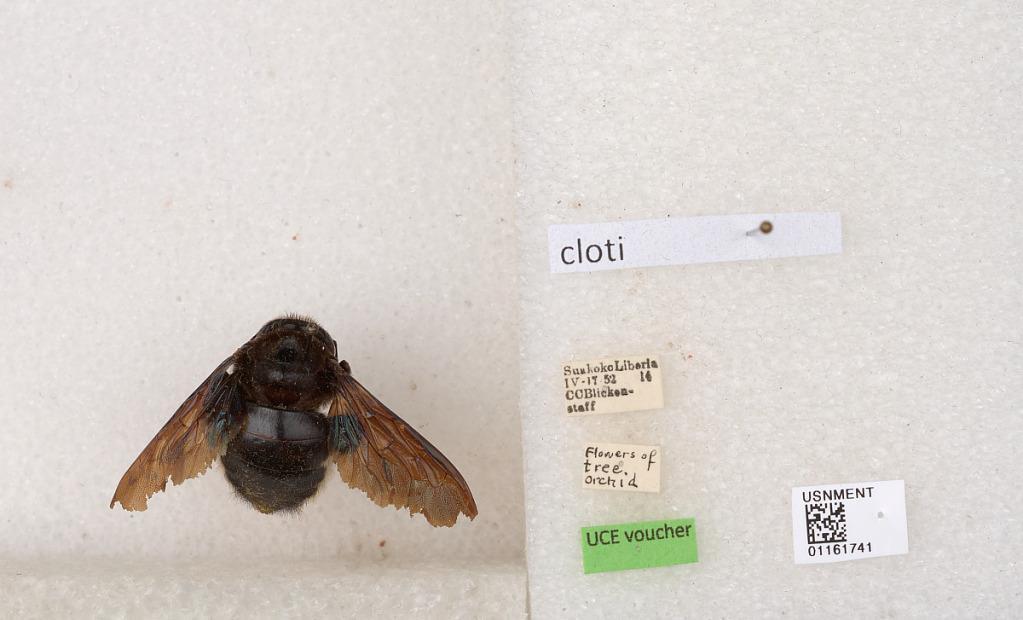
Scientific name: Xylocopa (Koptortosoma) cloti Vachal
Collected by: C. Blickenstaff
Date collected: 1952-4-17
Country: Liberia
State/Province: Bong
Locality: Suakoko